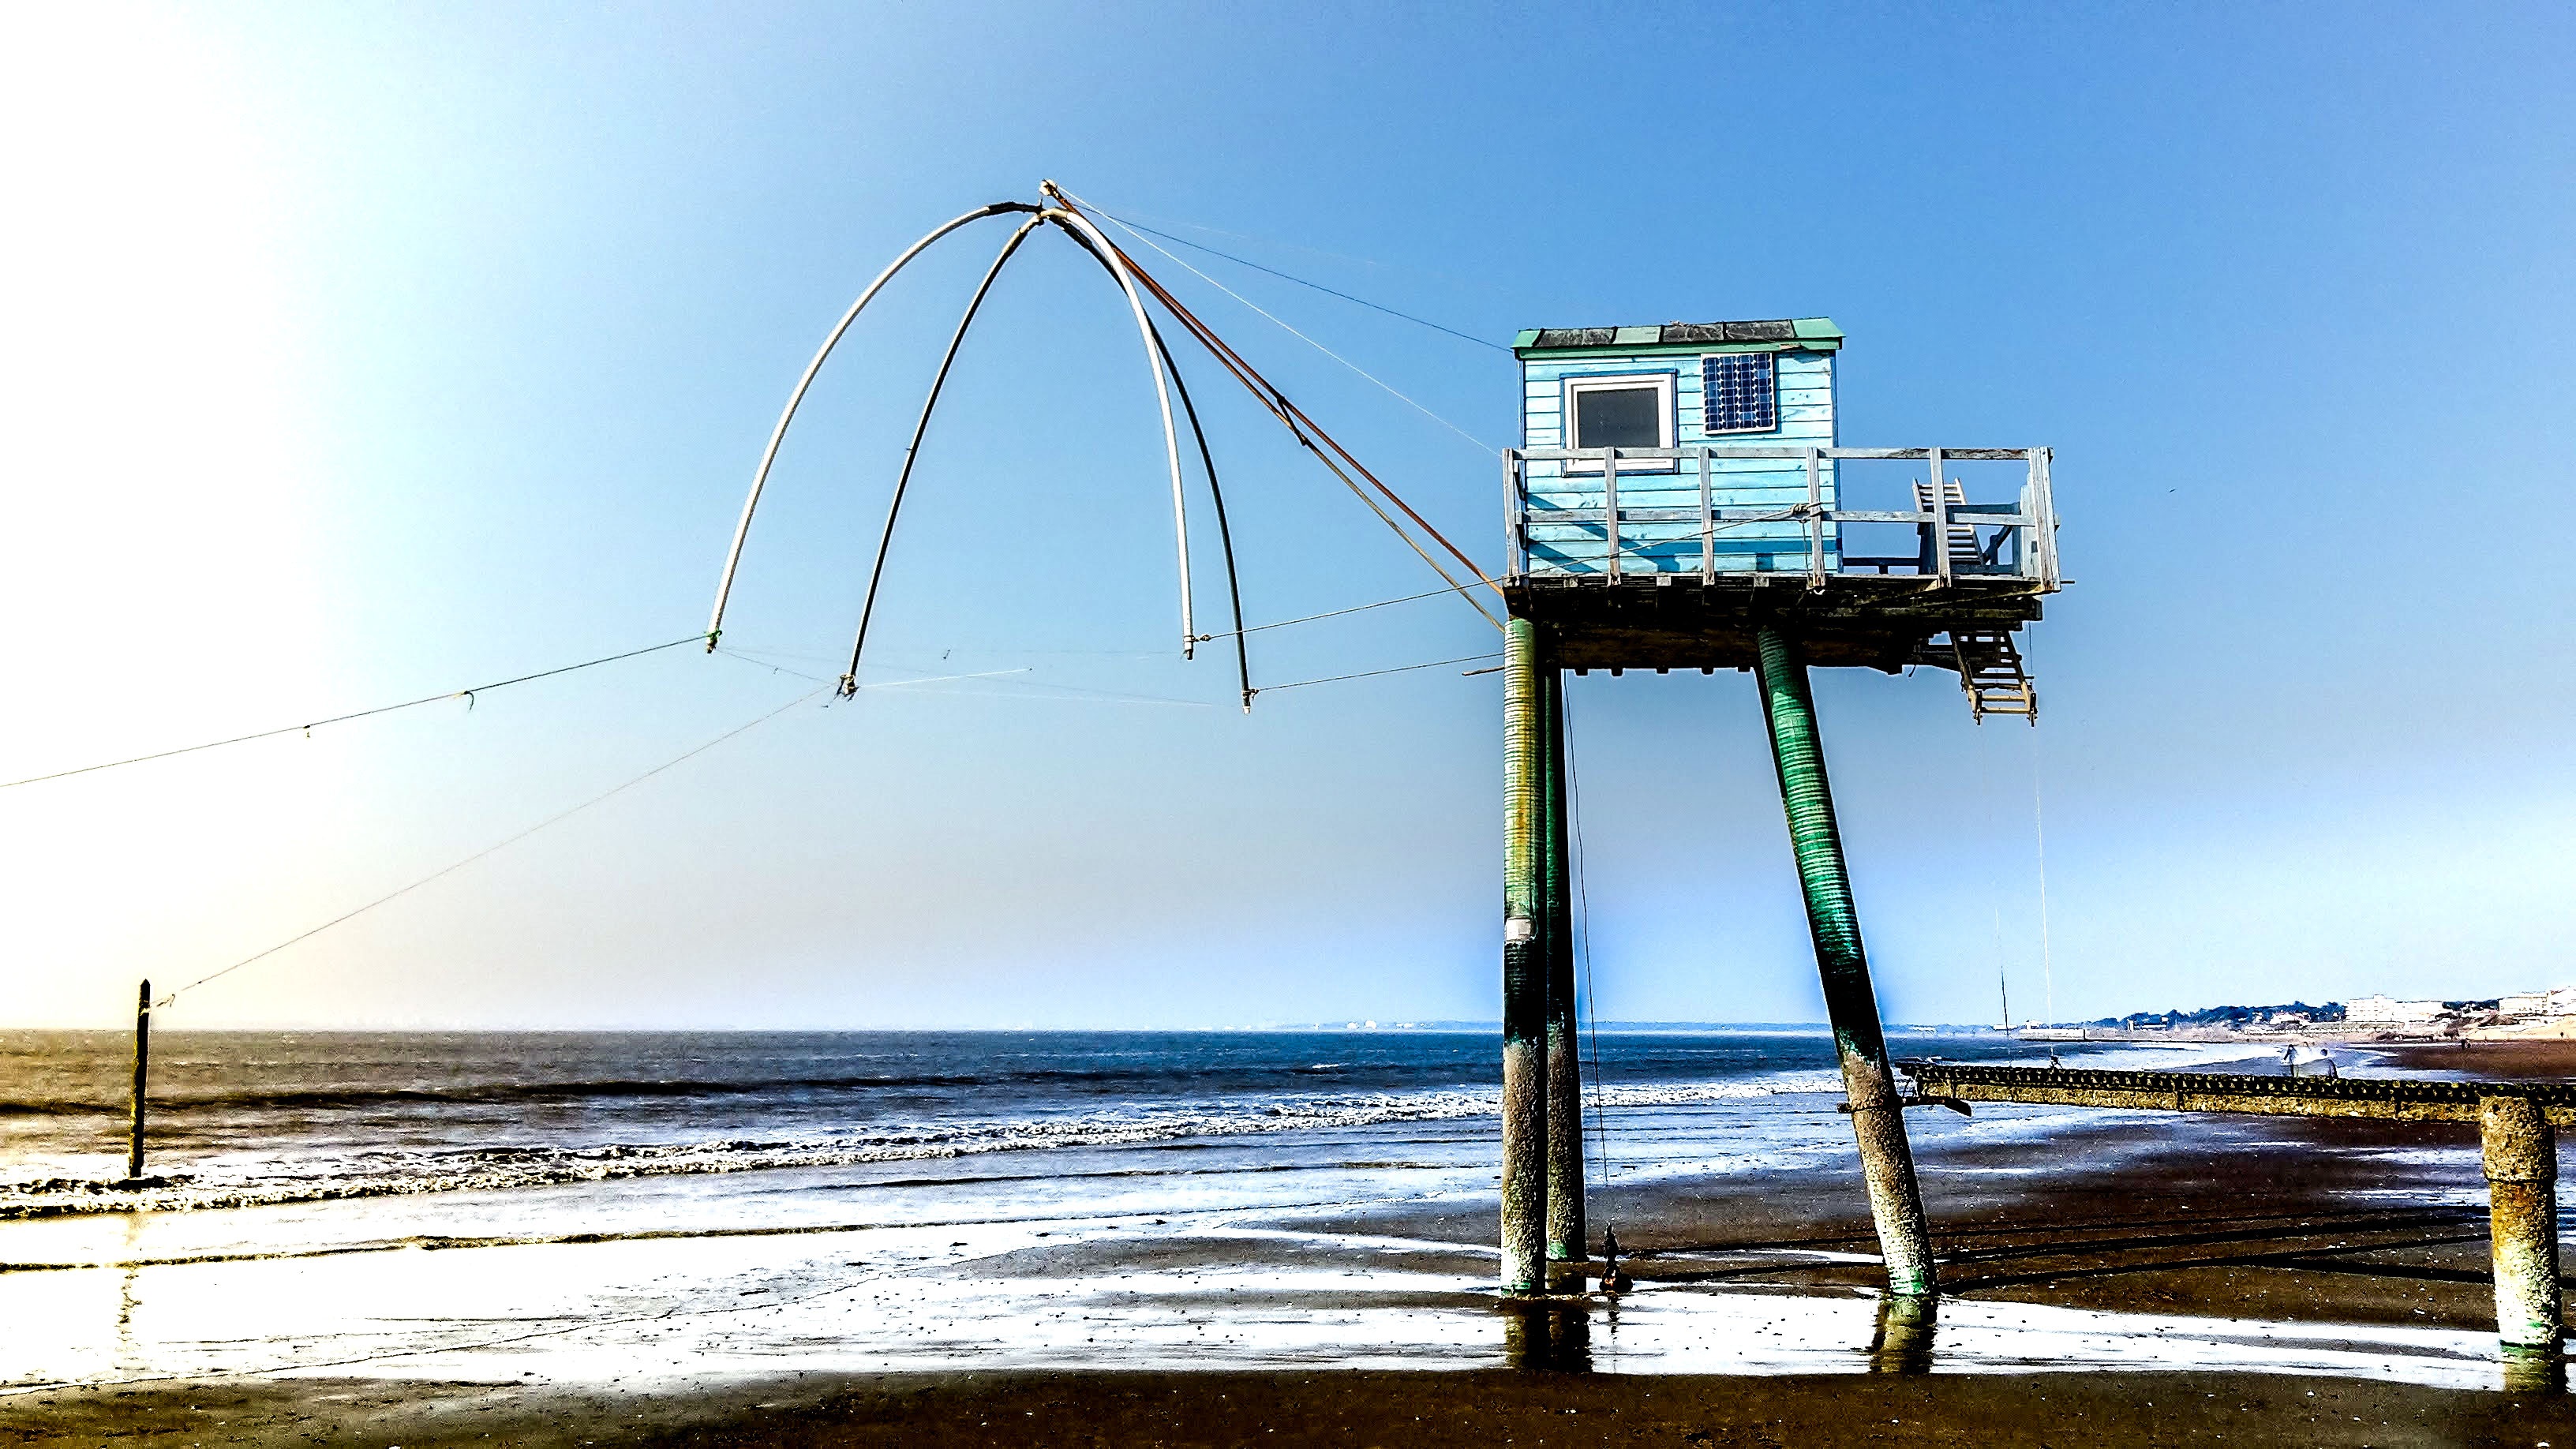
sea, coast, ocean, bridge, pier, tower, fishing, stack, plaice, brittany, wooden cabin